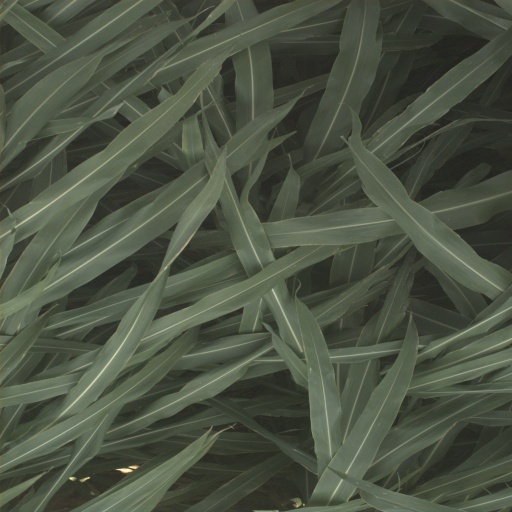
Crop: sorghum